Grand Canyon Village Historic District

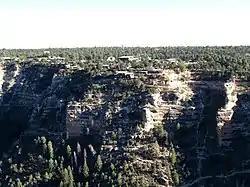
Grand Canyon Village

Grand Canyon Village Historic District comprises the historic center of Grand Canyon Village, on the South Rim of the Grand Canyon in Grand Canyon National Park, Arizona. The district includes numerous landmark park structures, many of which are National Historic Landmarks themselves, or are listed on the National Register of Historic Places. The town design as a whole is also significant for its attention to integration with the Grand Canyon landscape, its incorporation of National Park Service Rustic design elements, and for the idiosyncratic design of park concessioner structures such as the El Tovar Hotel.